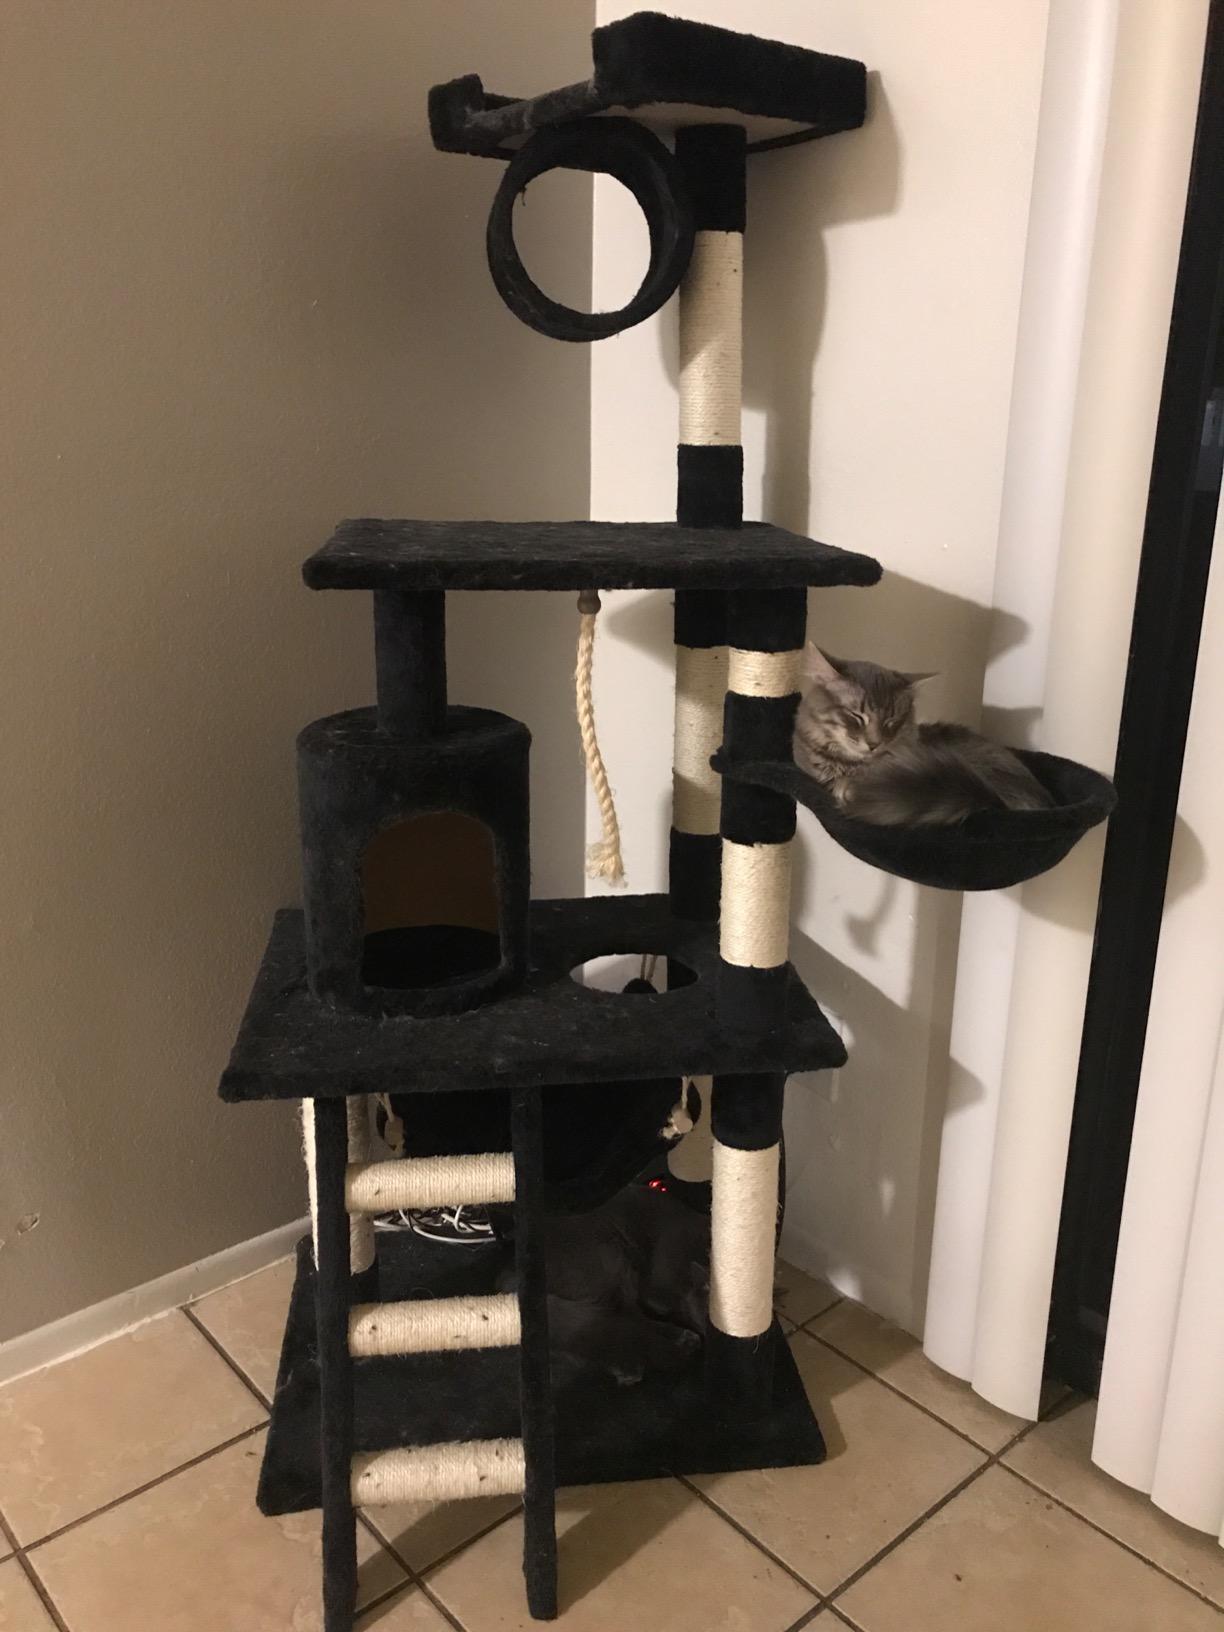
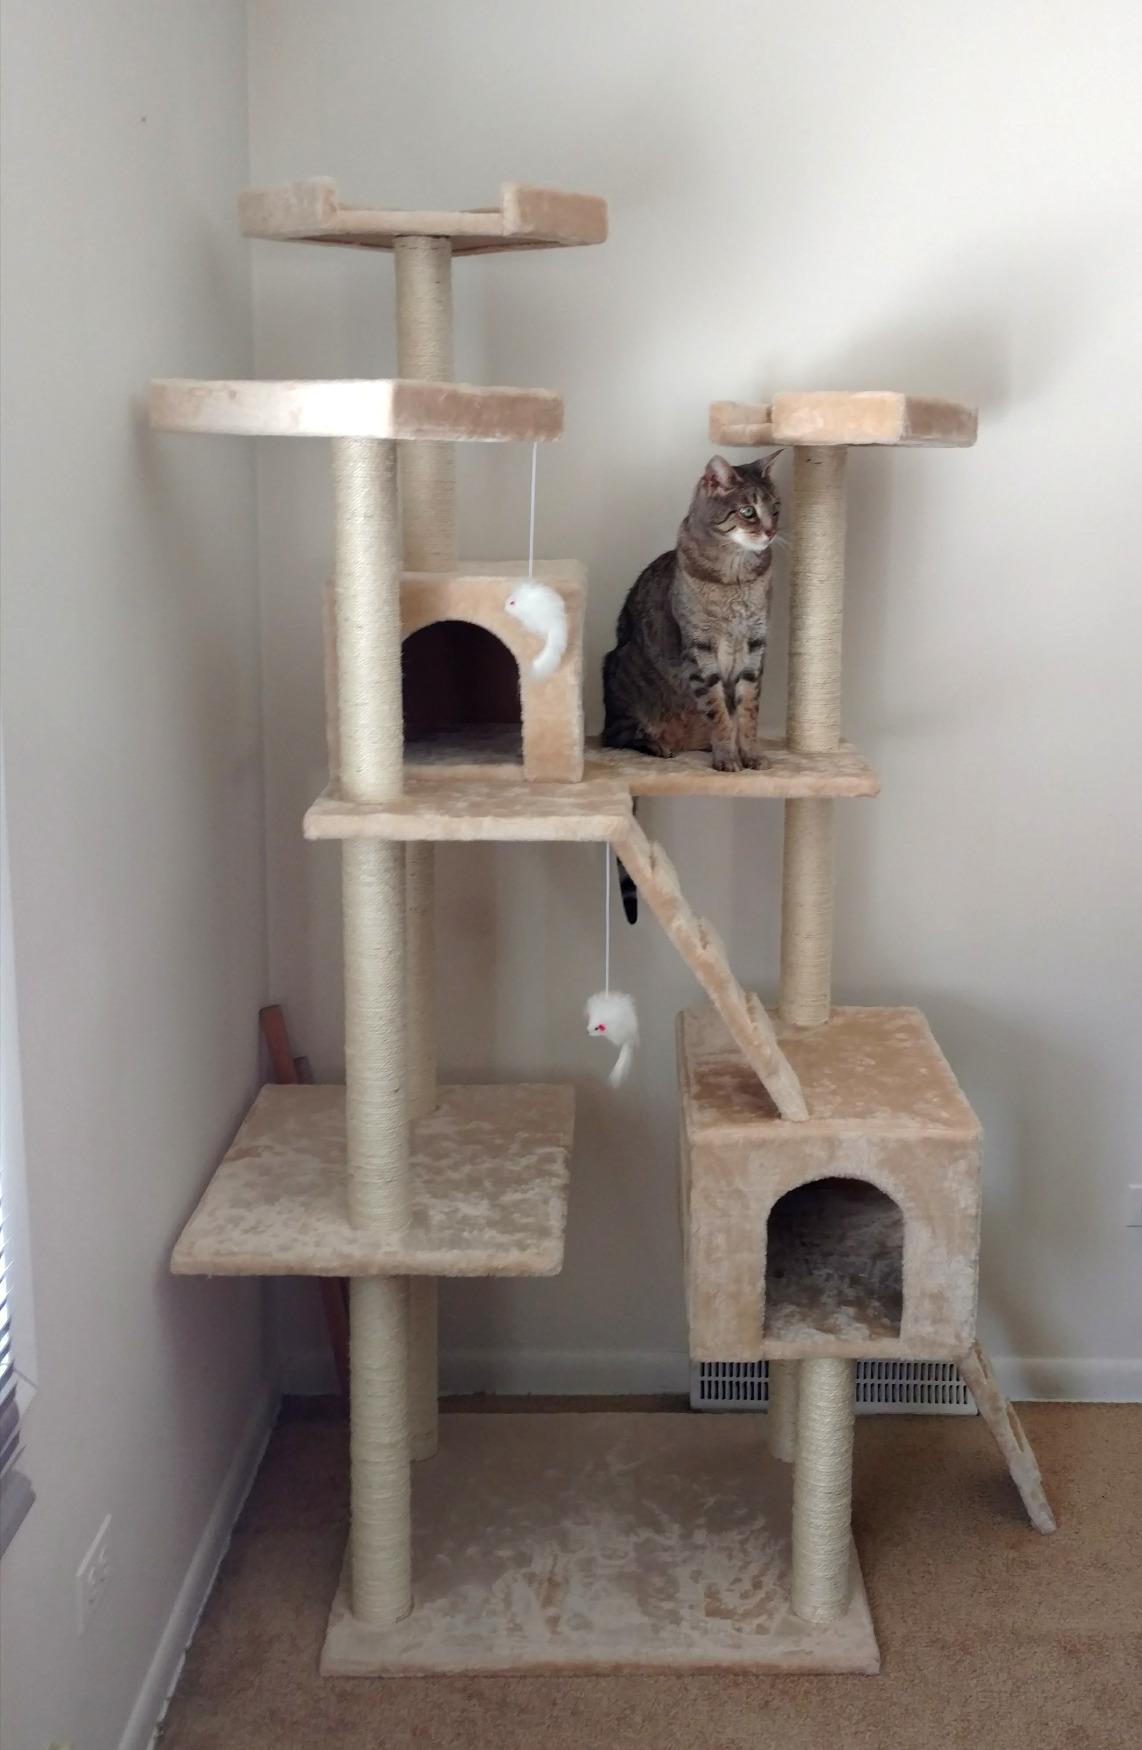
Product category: items_cat tree
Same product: no